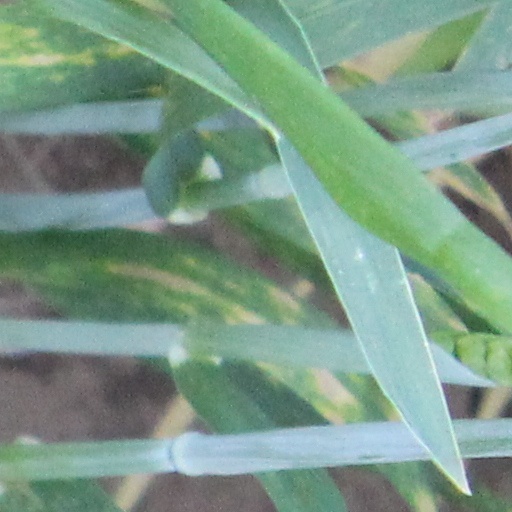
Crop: wheat